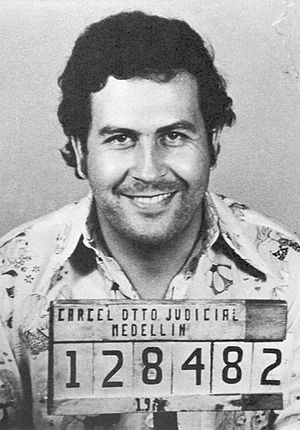
Medellínkartellet
Pablo Escobar i 1981
Medellínkartellet var et colombiansk narkokartel, der blev dannet i 1976 af narkotikasmuglerne Pablo Escobar, Gustavo Gaviria, Jorge luis Ochoa Vásquez, Fabio Ochoa Vásquez, Gonzalo Rodriquez Gacha og Carlos Lehder. Kartellet smuglede tons af kokain hver uge. I kartellets bedste tid tjente de mere end 60 millioner dollars hver dag og stod for mere end 80% af kokainproduktionen i hele verden. Kartellet stod for flere terrorangreb, kidnapninger, mord, narkosmugling og anden kriminalitet. Kartellet blev splittet i 1993 efter Escobars død.